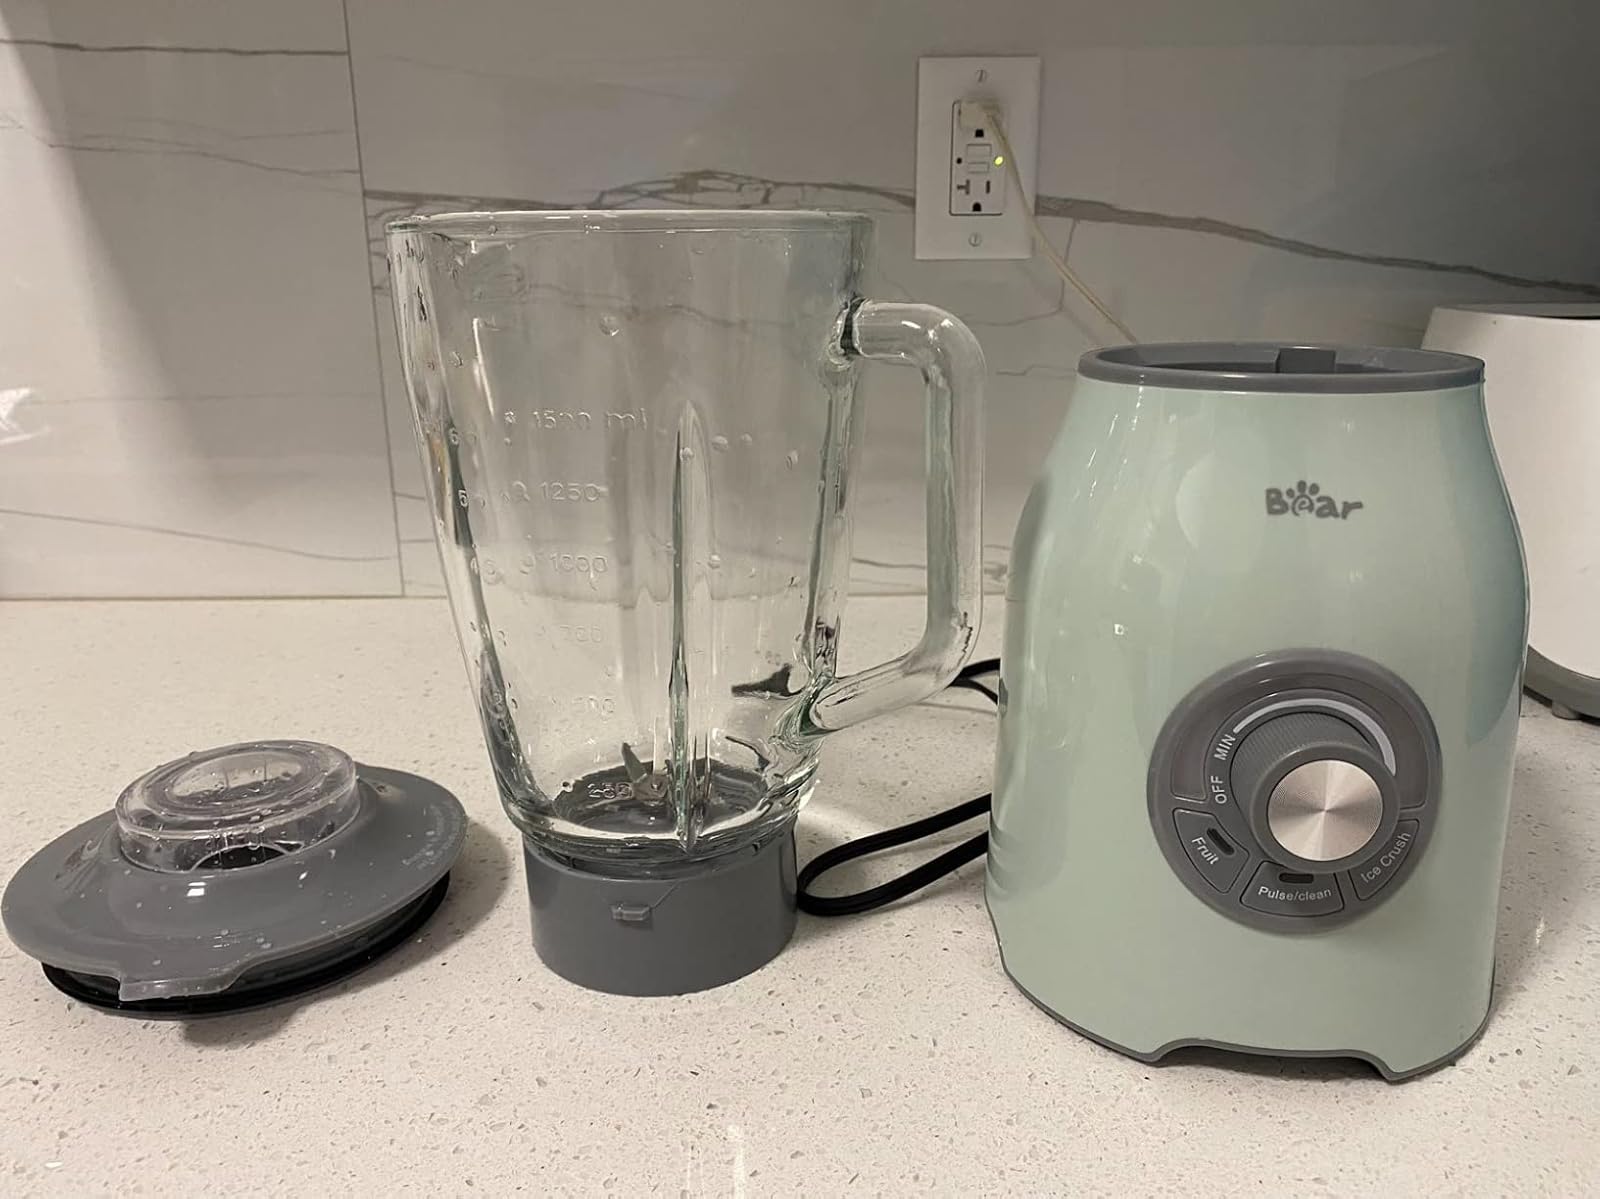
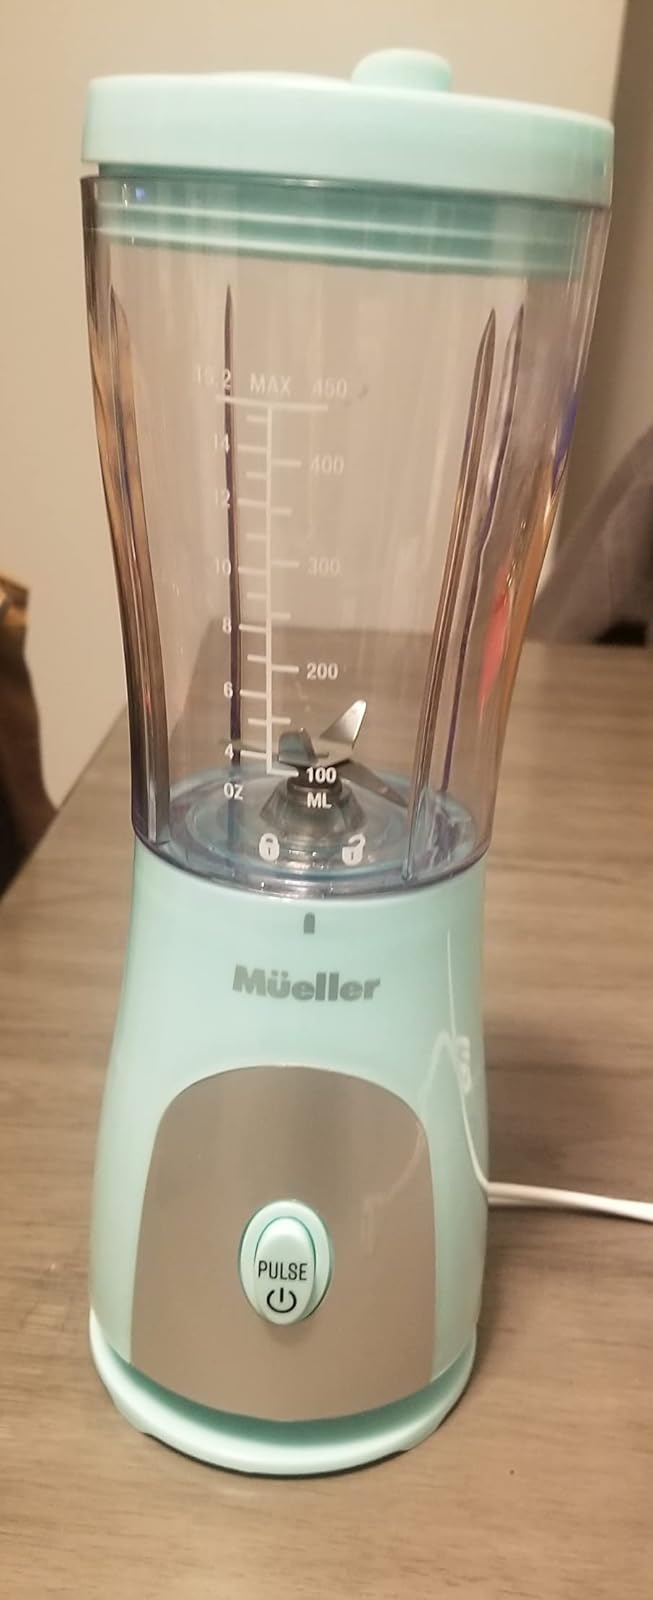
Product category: items_blender
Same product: no